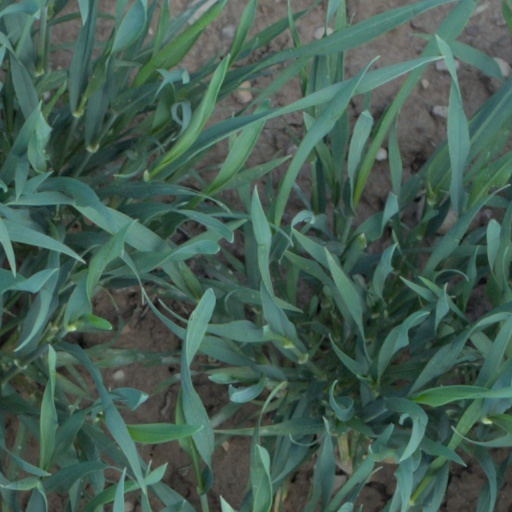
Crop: wheat